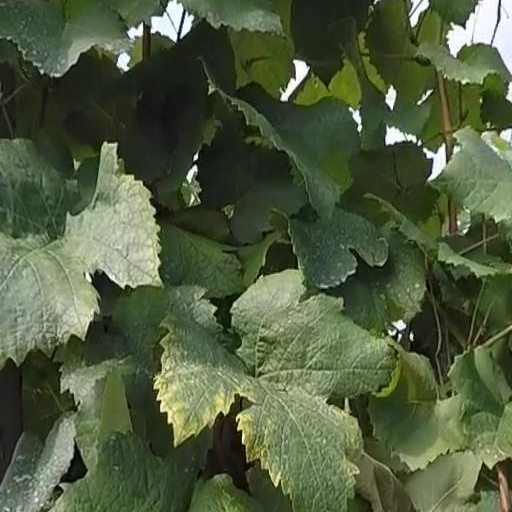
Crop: grape